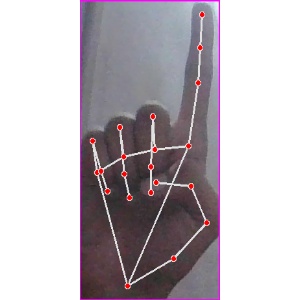
अक्षर: क